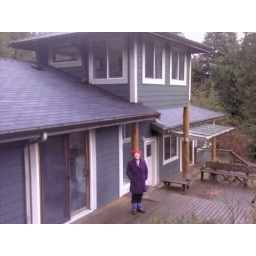
dawn by master bedroom door